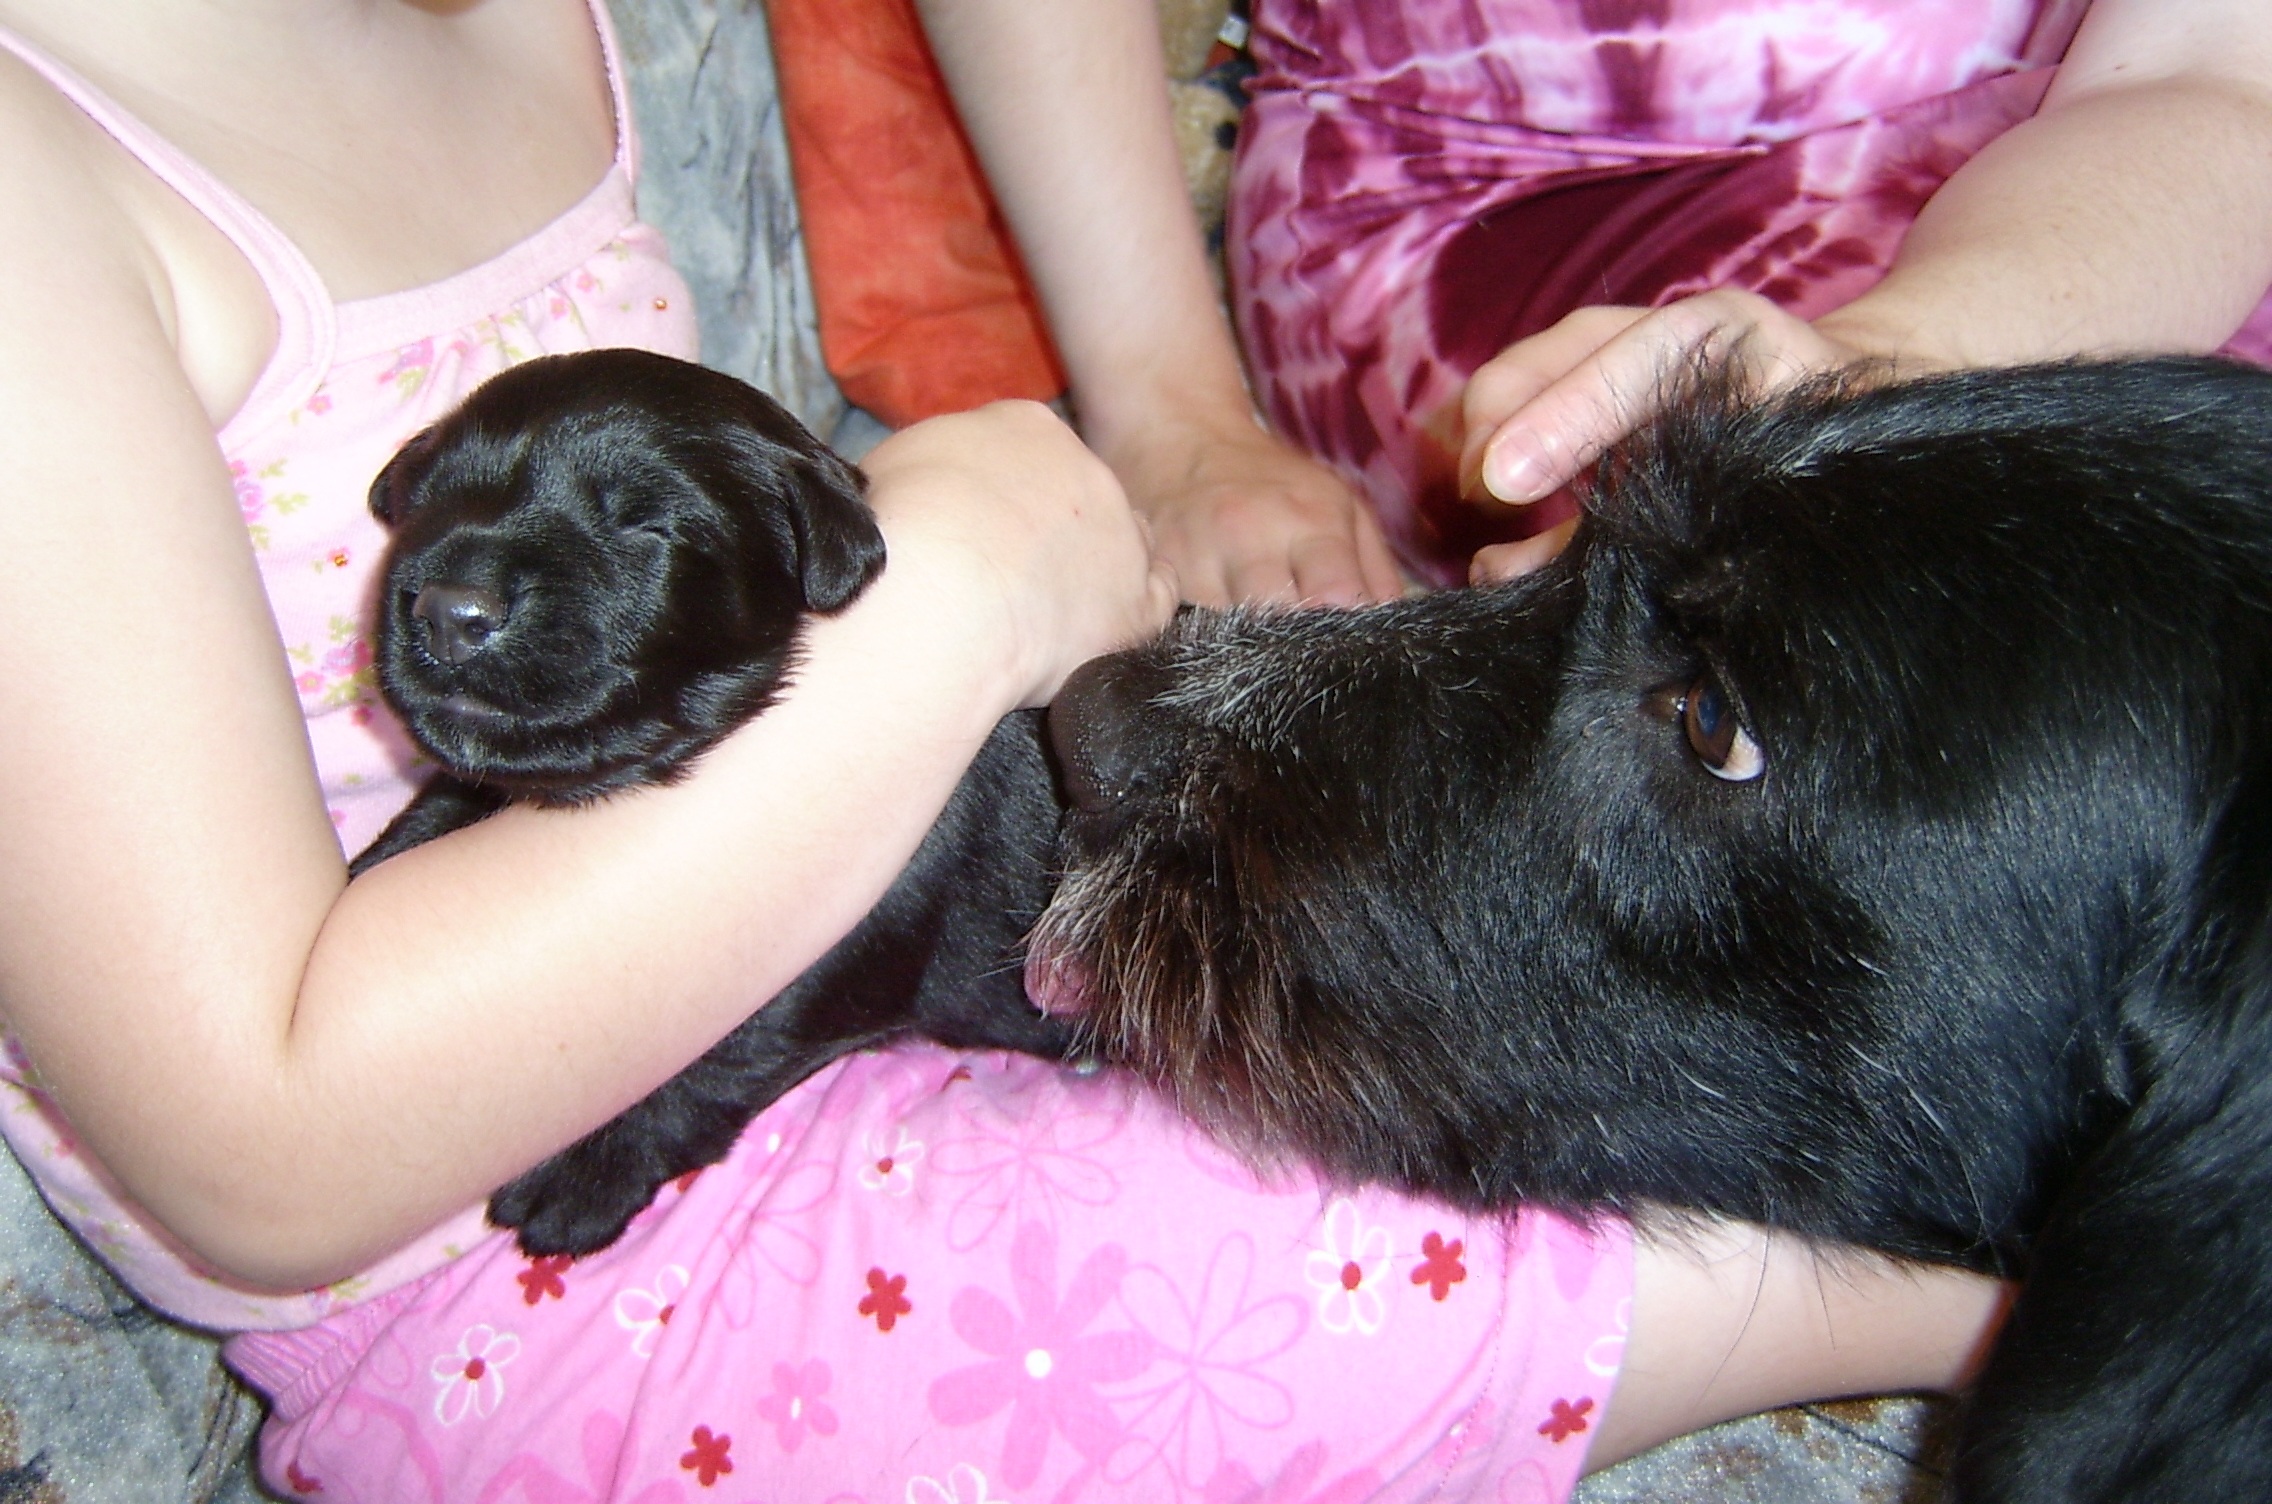
sweet, puppy, dog, cute, pet, mammal, friendship, black, close, snout, hybrid, head, vertebrate, labrador retriever, good, attention, bitch, interaction, hundeportrait, protector, brown eyes, dog mama, dog like mammal, dog crossbreeds